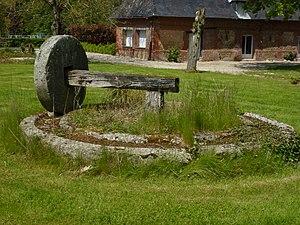
Saint-Meslin-du-Bosc est une commune française située dans le département de l'Eure, en région Normandie.